Dead Man's Land

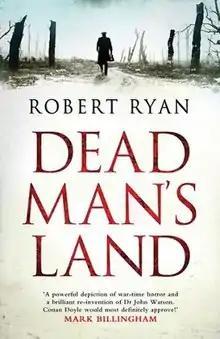
First edition

Dead Man's Land is a 2013 novel by Robert Ryan, based in World War I. It involves Sherlock Holmes' sidekick, Dr. Watson (created by Arthur Conan Doyle). It was written under license from the Sir Arthur Conan Doyle literary Estate. It is the first in a series of Watson novels by Ryan set during the First World War.